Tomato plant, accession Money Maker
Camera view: vertical (180 deg); turntable rotation: 180 degrees
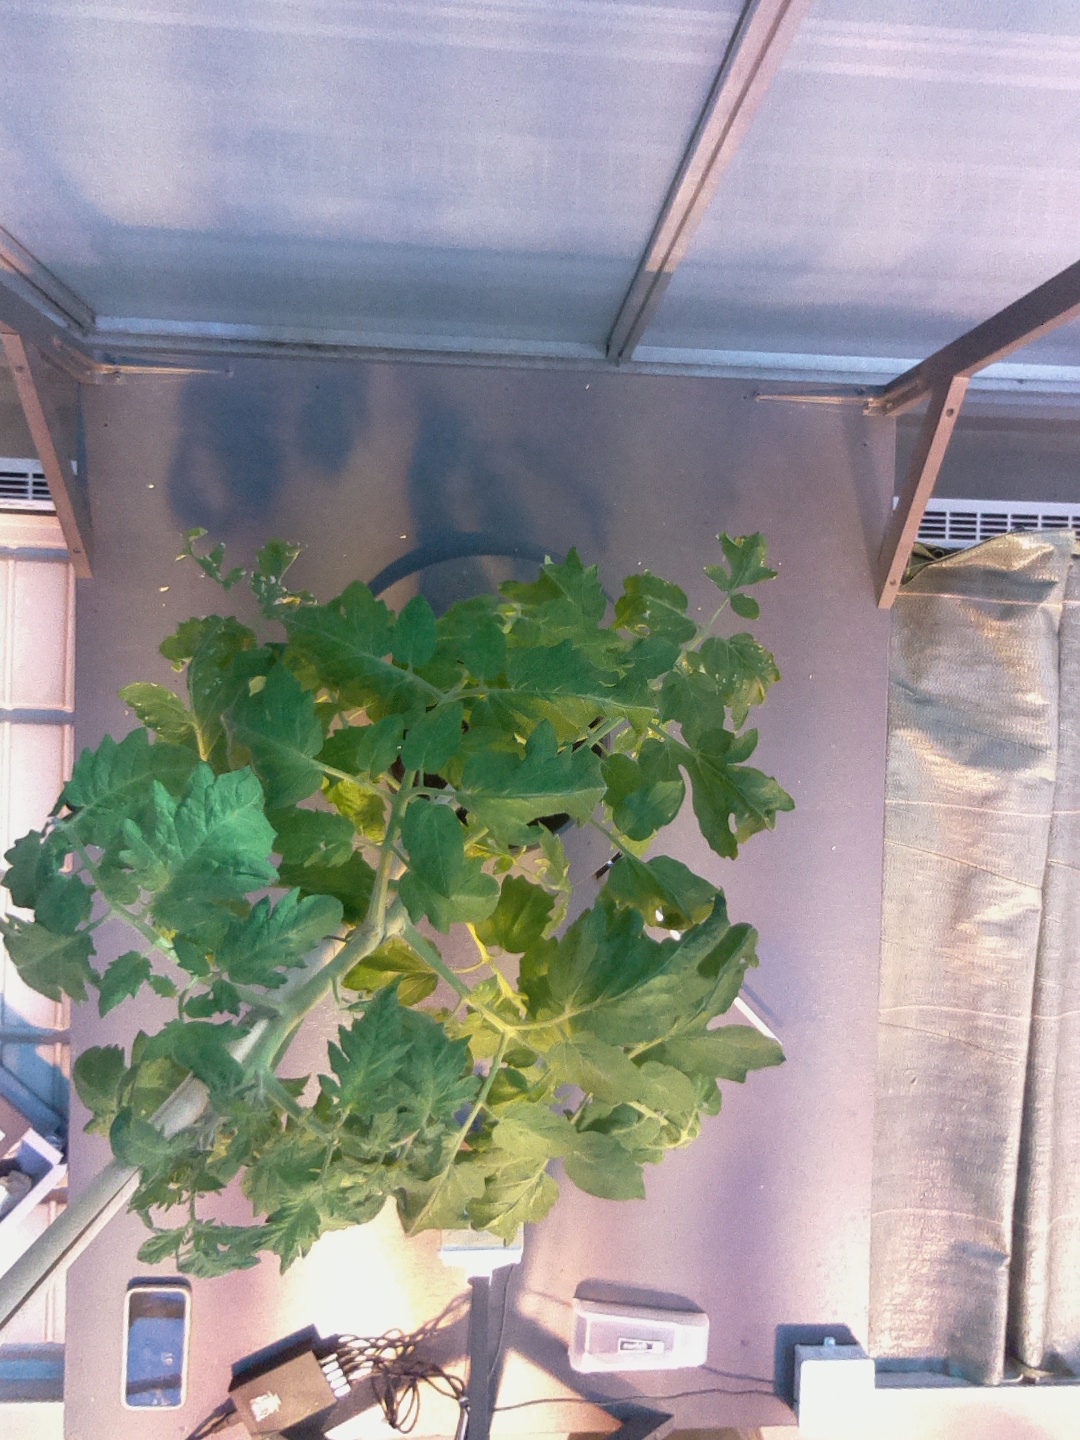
BBCH growth stage 53: 3 inflorescences visible